Eastern Orthodox Church

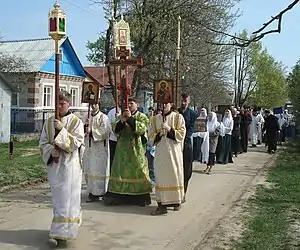
Traditional Paschal procession by Russian Orthodox Old-Rite Church

Baptism is the mystery which transforms the old and sinful person into a new and pure one; the old life, the sins, any mistakes made are gone and a clean slate is given. Through baptism a person is united to the Body of Christ by becoming a member of the Eastern Orthodox Church. During the service, water is blessed. The catechumen is fully immersed in the water three times in the name of the Trinity. This is considered to be a death of the "old man" by participation in the crucifixion and burial of Christ, and a rebirth into new life in Christ by participation in his resurrection.